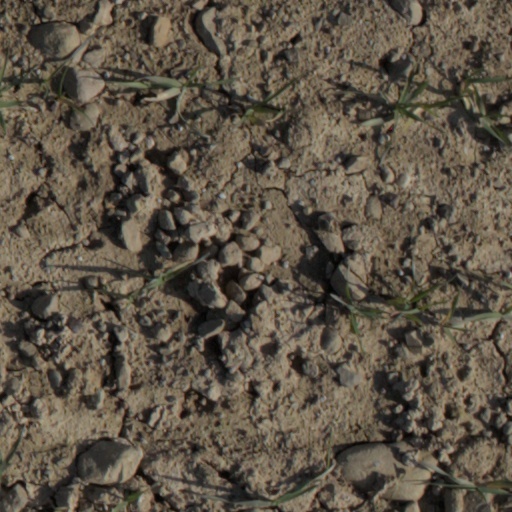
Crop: wheat